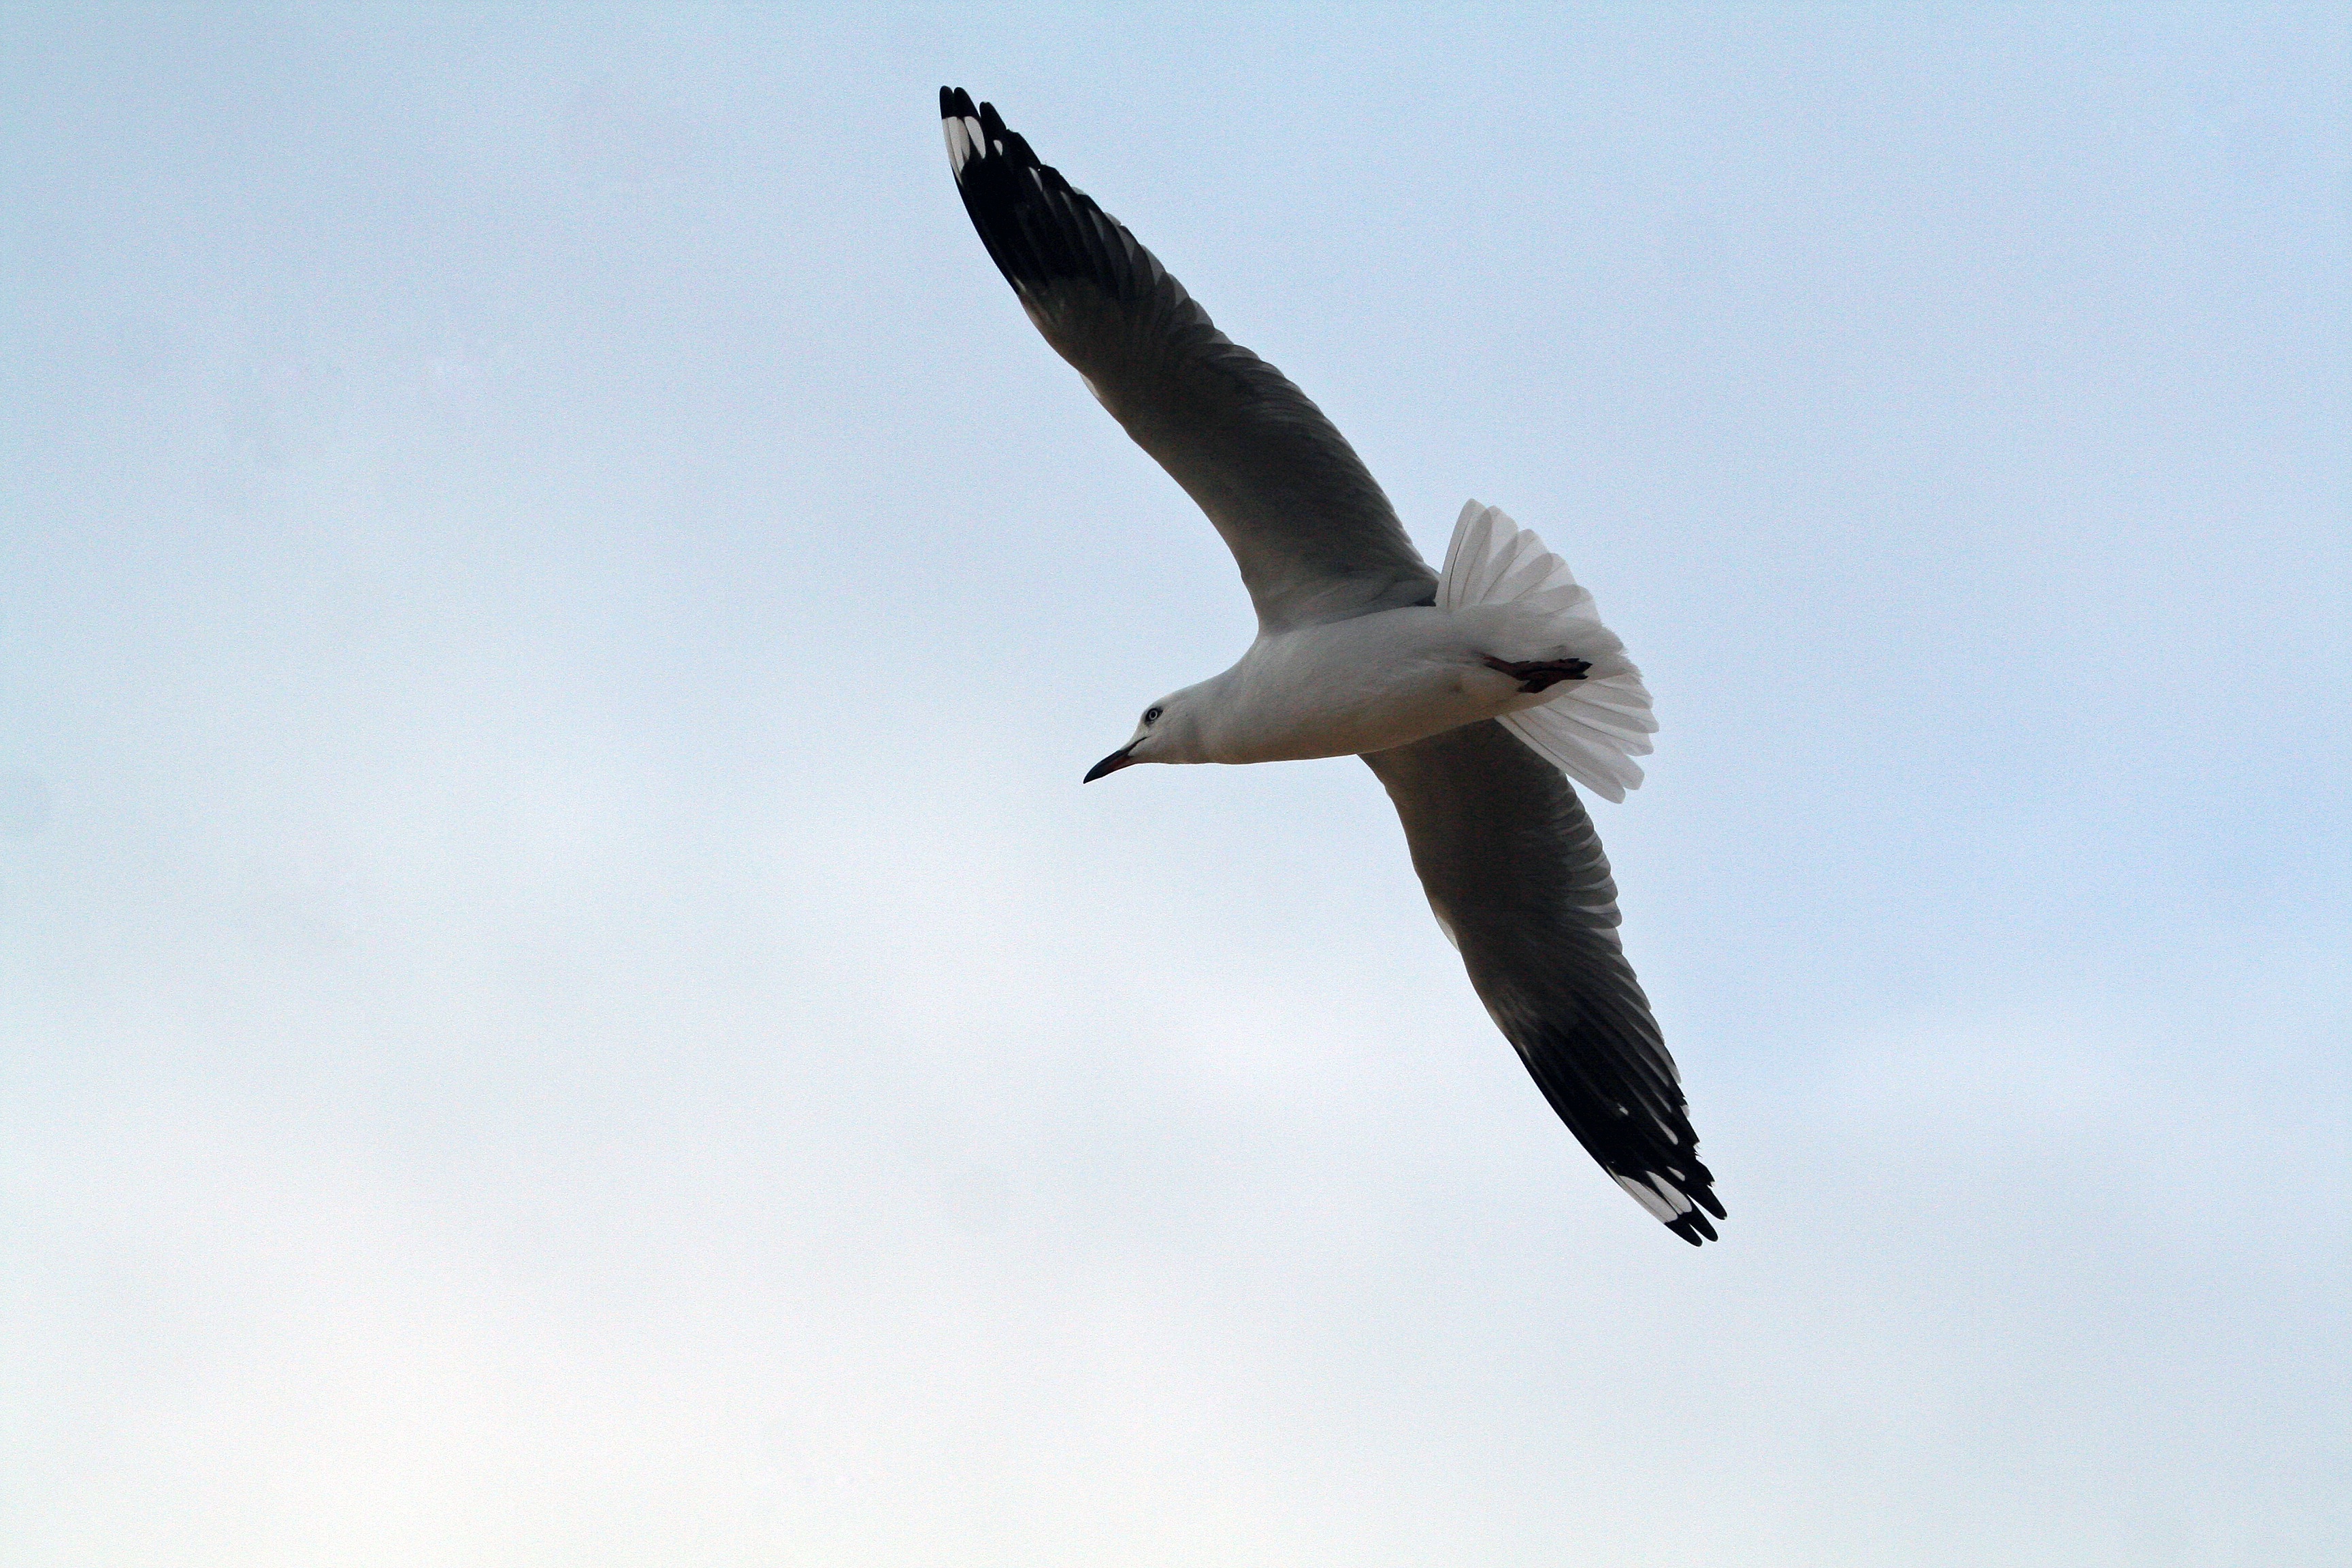
bird, wing, seabird, gull, beak, flight, vertebrate, albatross, charadriiformes